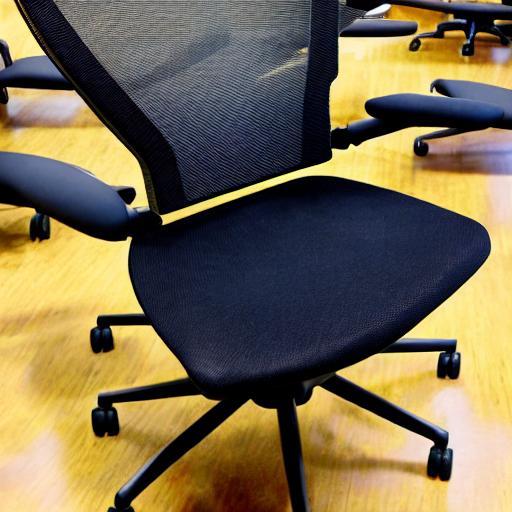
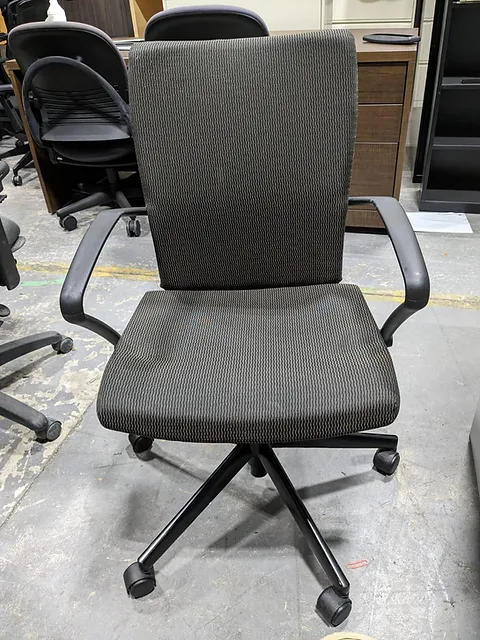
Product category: items_chair
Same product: no